Zhou Enlai

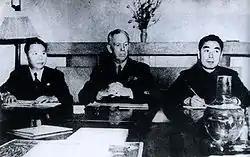
The Marshall Mission (1946), left to right: Zhang Qun, George C. Marshall, Zhou Enlai

In July 1939, while in Yan'an to attend a series of Politburo meetings, Zhou had an accident horseback riding in which he fell and fractured his right elbow. Because there was little medical care available in Yan'an, Zhou traveled to Moscow for medical treatment, using the occasion to brief the Comintern on the status of the united front. Zhou arrived in Moscow too late to mend the fracture, and his right arm remained bent for the rest of his life. Joseph Stalin was so displeased with the CCP's refusal to work more closely with the Nationalists that he refused to see Zhou during his stay. Zhou's adopted daughter, Sun Weishi, accompanied Zhou to Moscow. She remained in Moscow after Zhou left in order to study for a career in theater.